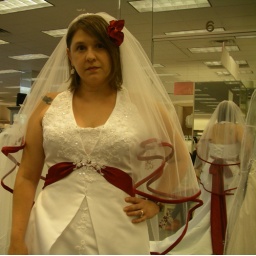
I think the red would be great for a February wedding. I love the accents in the dress and the veil.